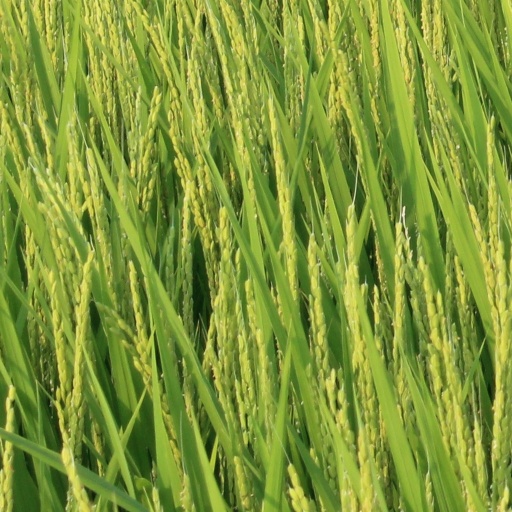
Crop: rice